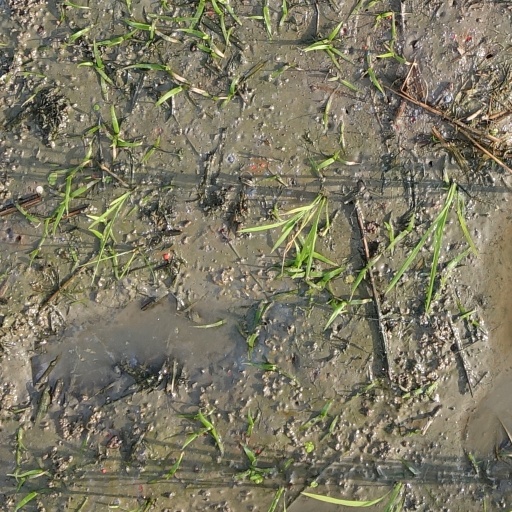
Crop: rice